Ashley Schappert

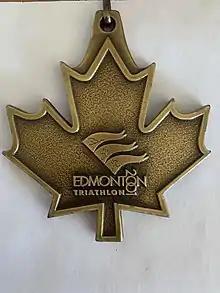
2001 World Championship Gold Medal

Won the 2001 Under 20 Triathlon World Championships in Edmonton Canada. At barely 16 she beat the swim time of every person at the World Championships and won her division by a whopping 1:30.